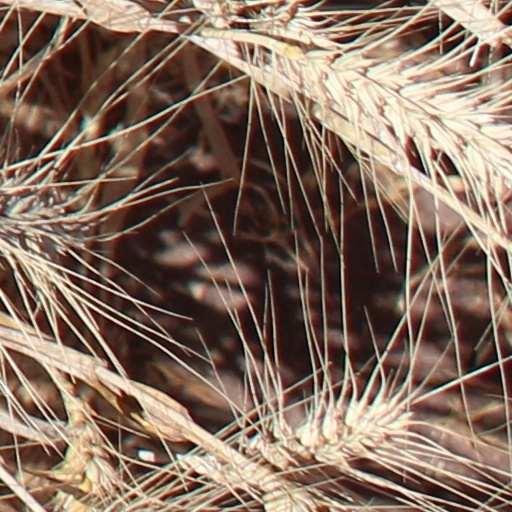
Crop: wheat